Answer in natural language. Estimate the real world distances between objects in the image. Which object is closer to Television (marked A), modern black leather chair (marked B) or low brown storage unit (marked C)? Choose between the following options: low brown storage unit (marked C) or modern black leather chair (marked B)
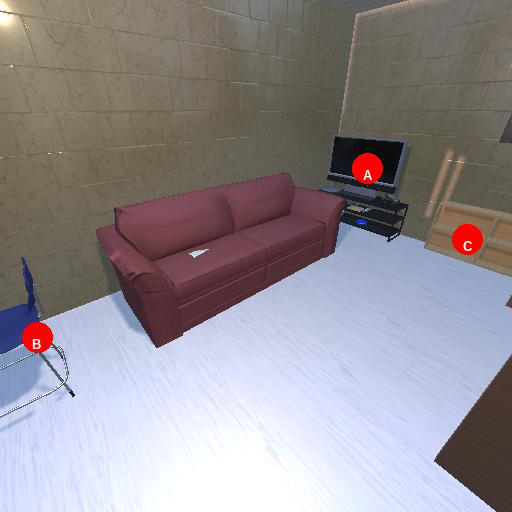
<answer>low brown storage unit (marked C)</answer>